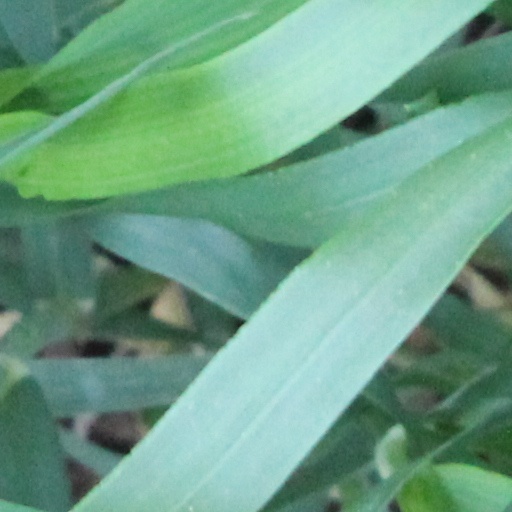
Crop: wheat